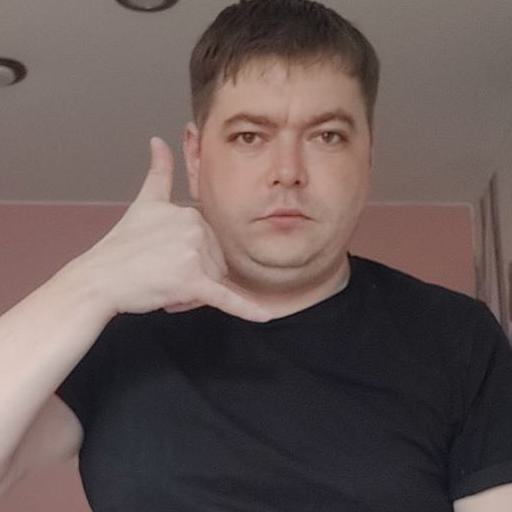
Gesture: call